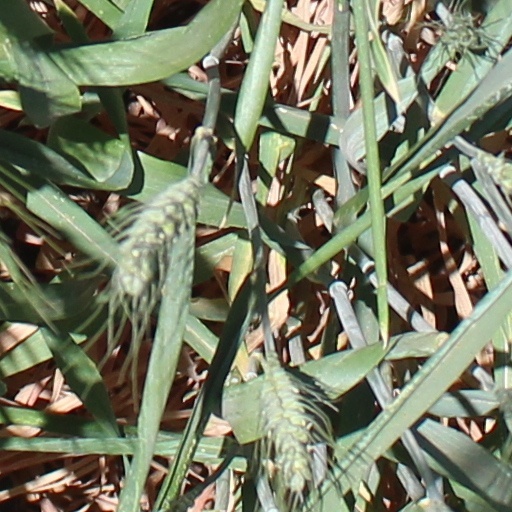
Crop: wheat